Whitechapel Vigilance Committee

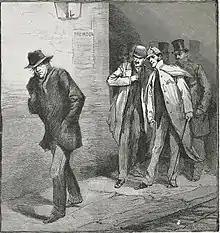
Sketch from the 13 October 1888 "Illustrated London News" depicting members of the Whitechapel Vigilance Committee observing a suspicious character

The Whitechapel Vigilance Committee was a group of local civilian volunteers who patrolled the streets of Whitechapel in London during the period of several murders of 1888. The volunteers were active mainly at night, assisting the Metropolitan Police in the search of the unknown murderer known as the "Whitechapel Murderer", "Leather Apron" and, latterly, "Jack the Ripper".